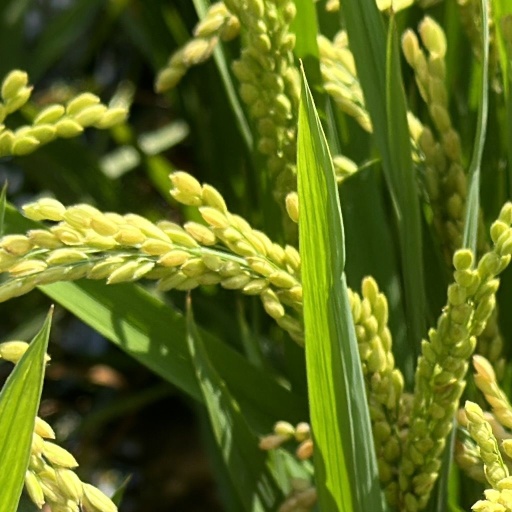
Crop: rice